Cruizer-class sloop

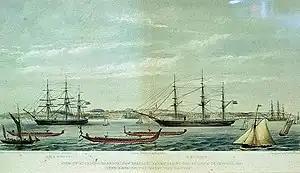
"Fawn" (right) and "Miranda" (left) during the Regatta of January, 1862 ("the race of the Maori war canoes")

"Fawn" commissioned at Sheerness on 30 October 1859 and until 1863 served on the Australia Station. She refitted at Sheerness in 1863, and from 1864 to 1868 served on the North America and West Indies Station. After a second refit at Sheerness in 1869 she went to the Pacific Station, where she remained until 1875. In 1876 she was converted to a survey ship, and in this role she surveyed areas of the east coast of Africa, the Sea of Marmara and the Mediterranean. On 6 April 1883 she paid off, and she was broken up the next year.